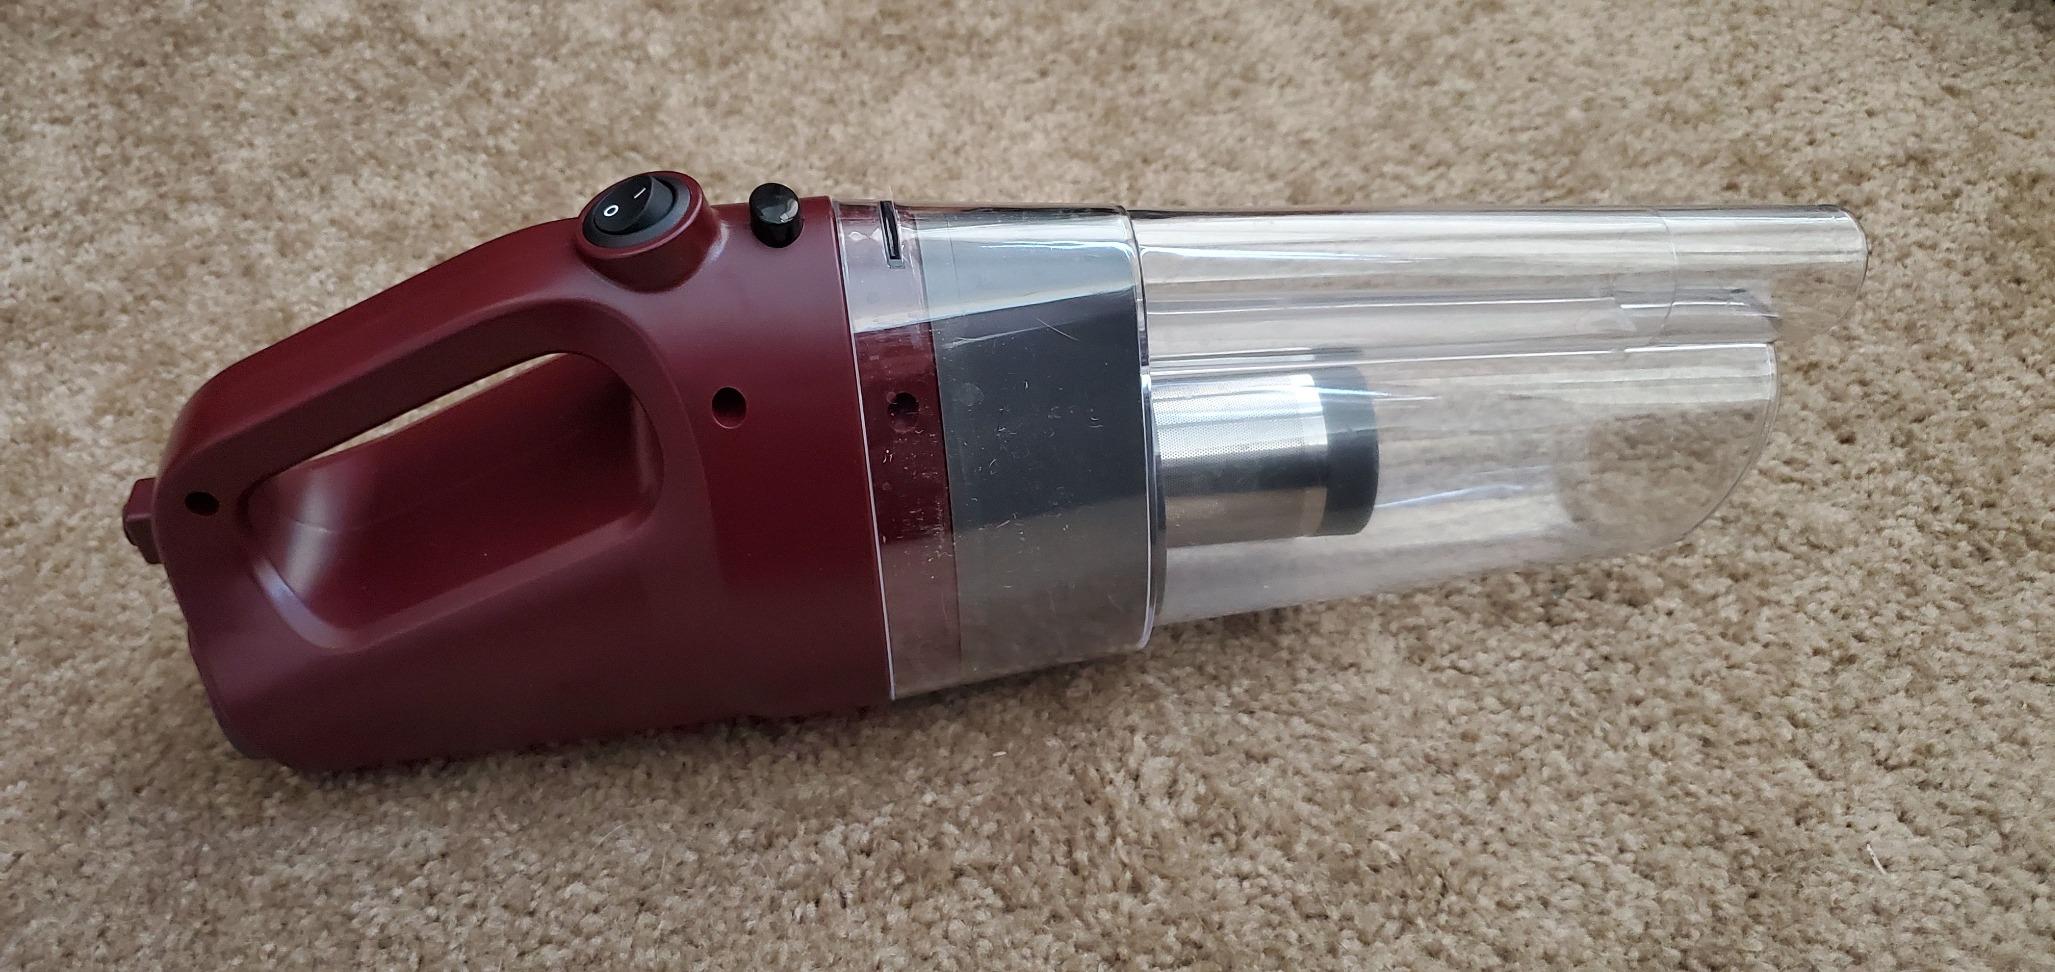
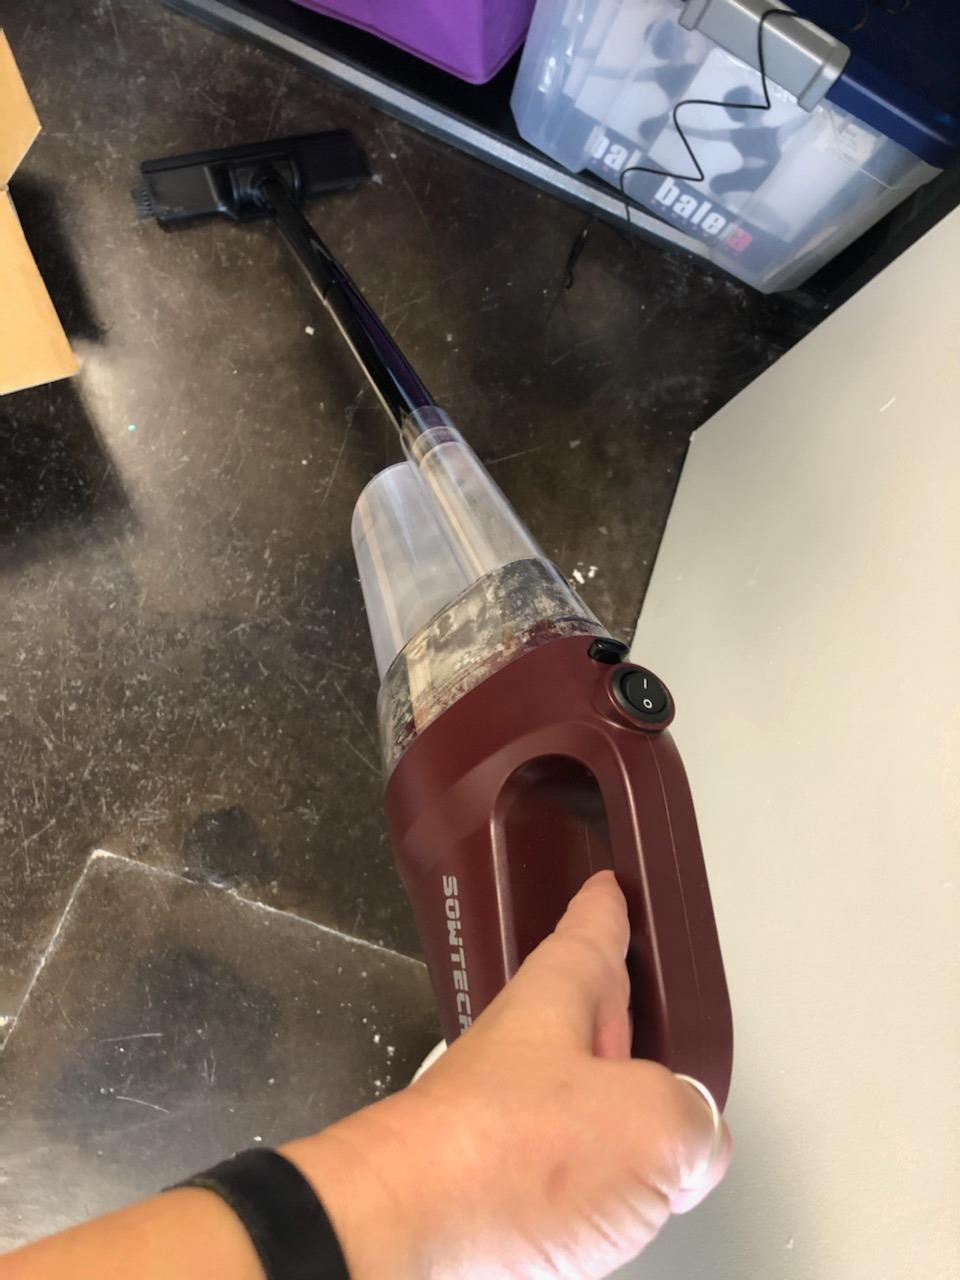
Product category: items_vacuum
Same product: yes